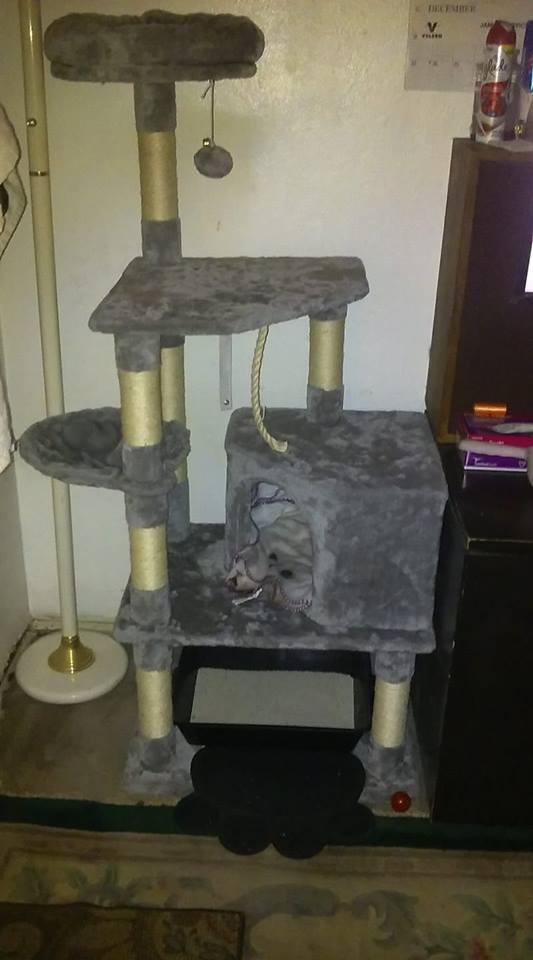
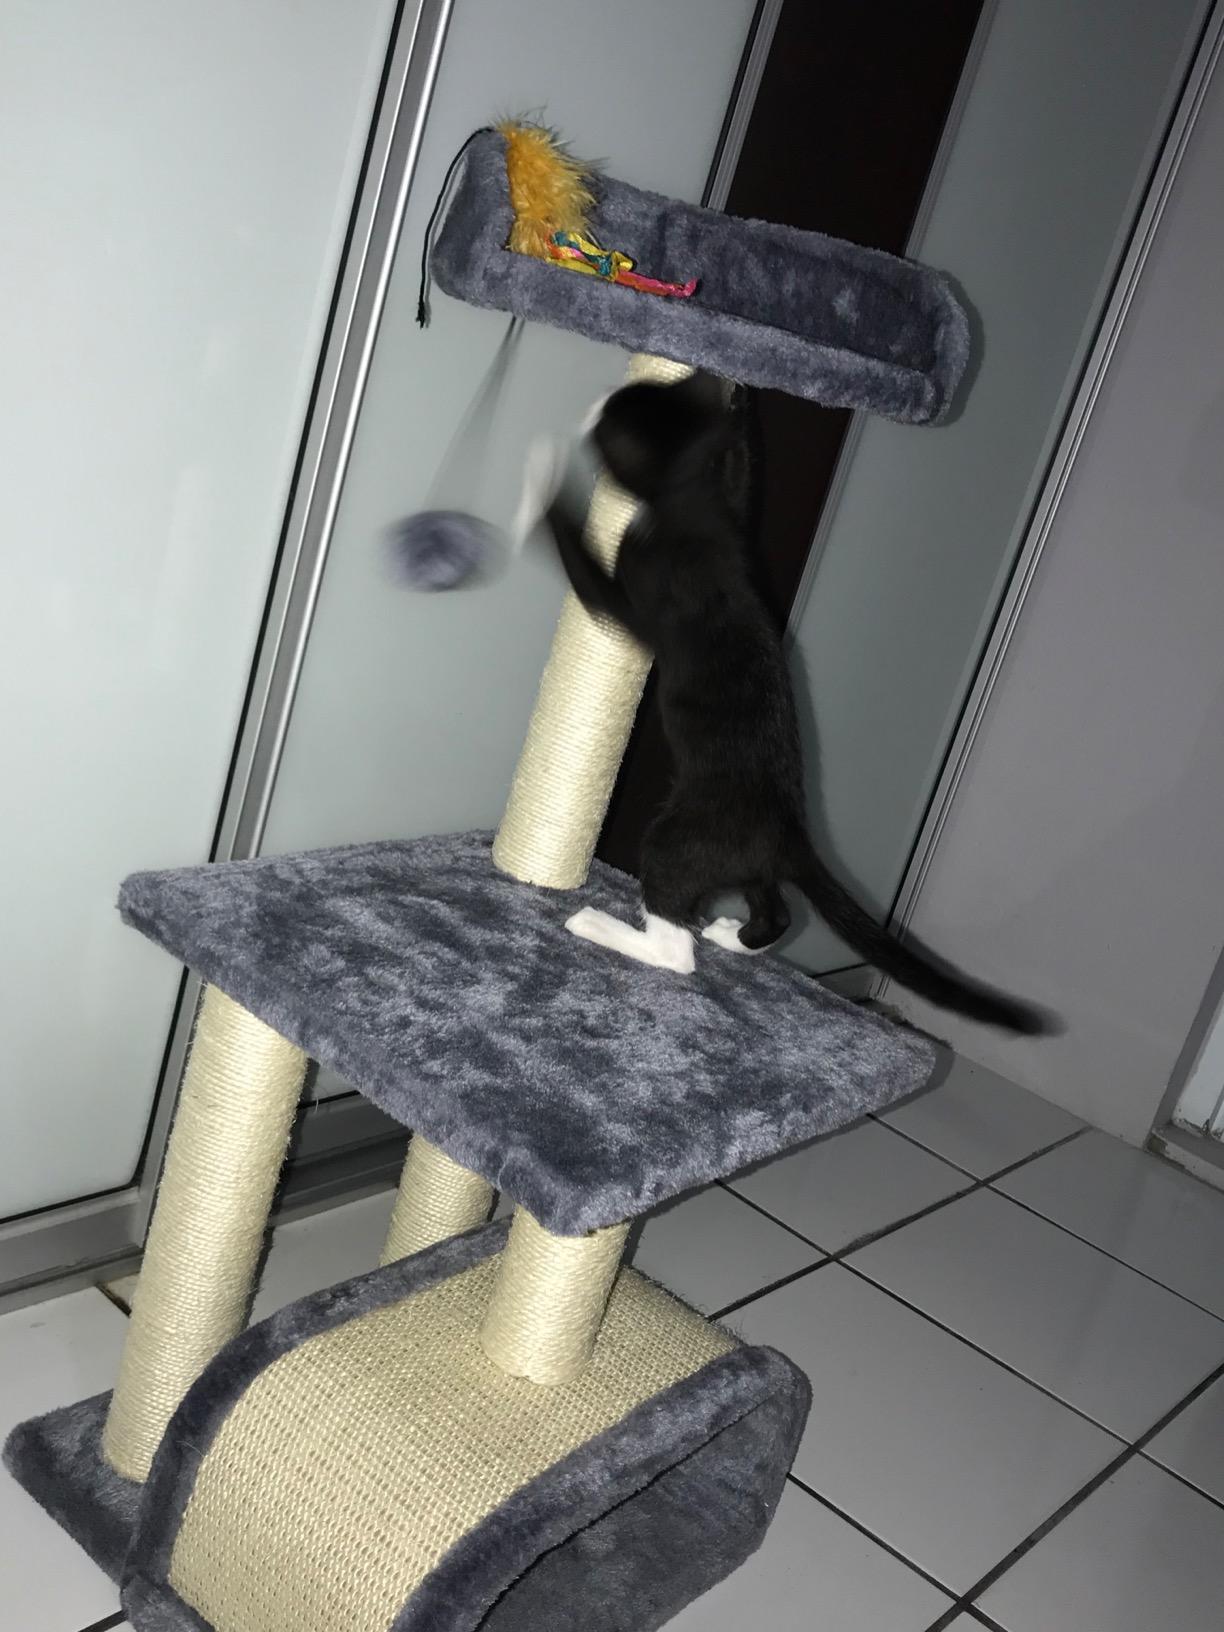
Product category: items_cat tree
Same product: no